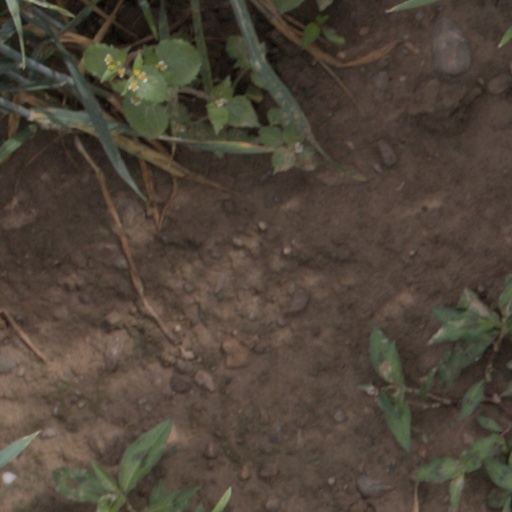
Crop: wheat